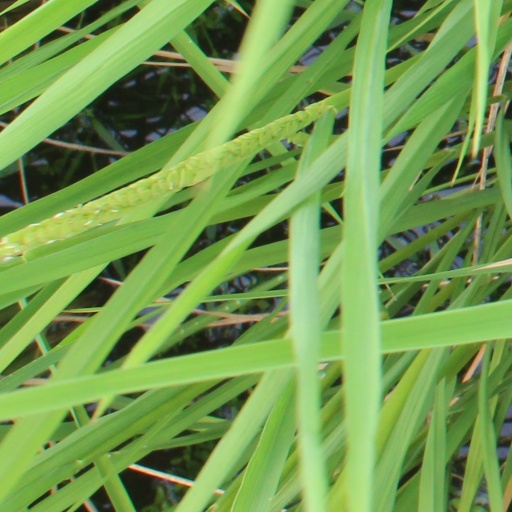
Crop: rice